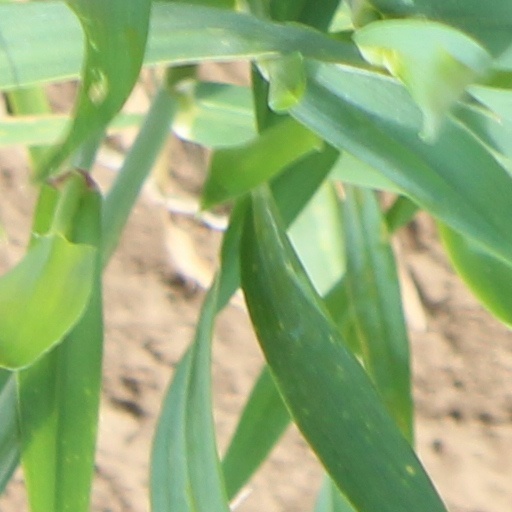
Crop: wheat